Naum Babaev

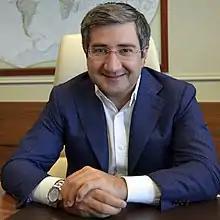

Naum Alexandrovich Babaev (IPA: nɐ′um ɐlʲɪk′sandrɐvitɕ bɐ′baʲef) is a Russian-Israeli entrepreneur, the founder of the Russian dairy company Rusmolco, a major raw milk producer, and the co-founder and joint owner of DAMATÉ group, a large agricultural holding specialising in poultry farming, dairy farming, and milk processing.